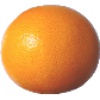
Label: Grapefruit Pink 1